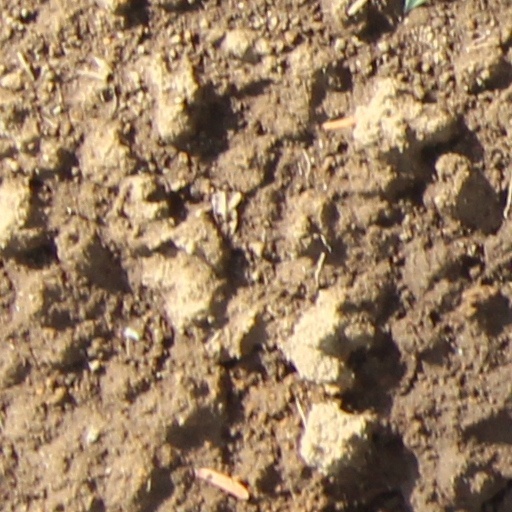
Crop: wheat